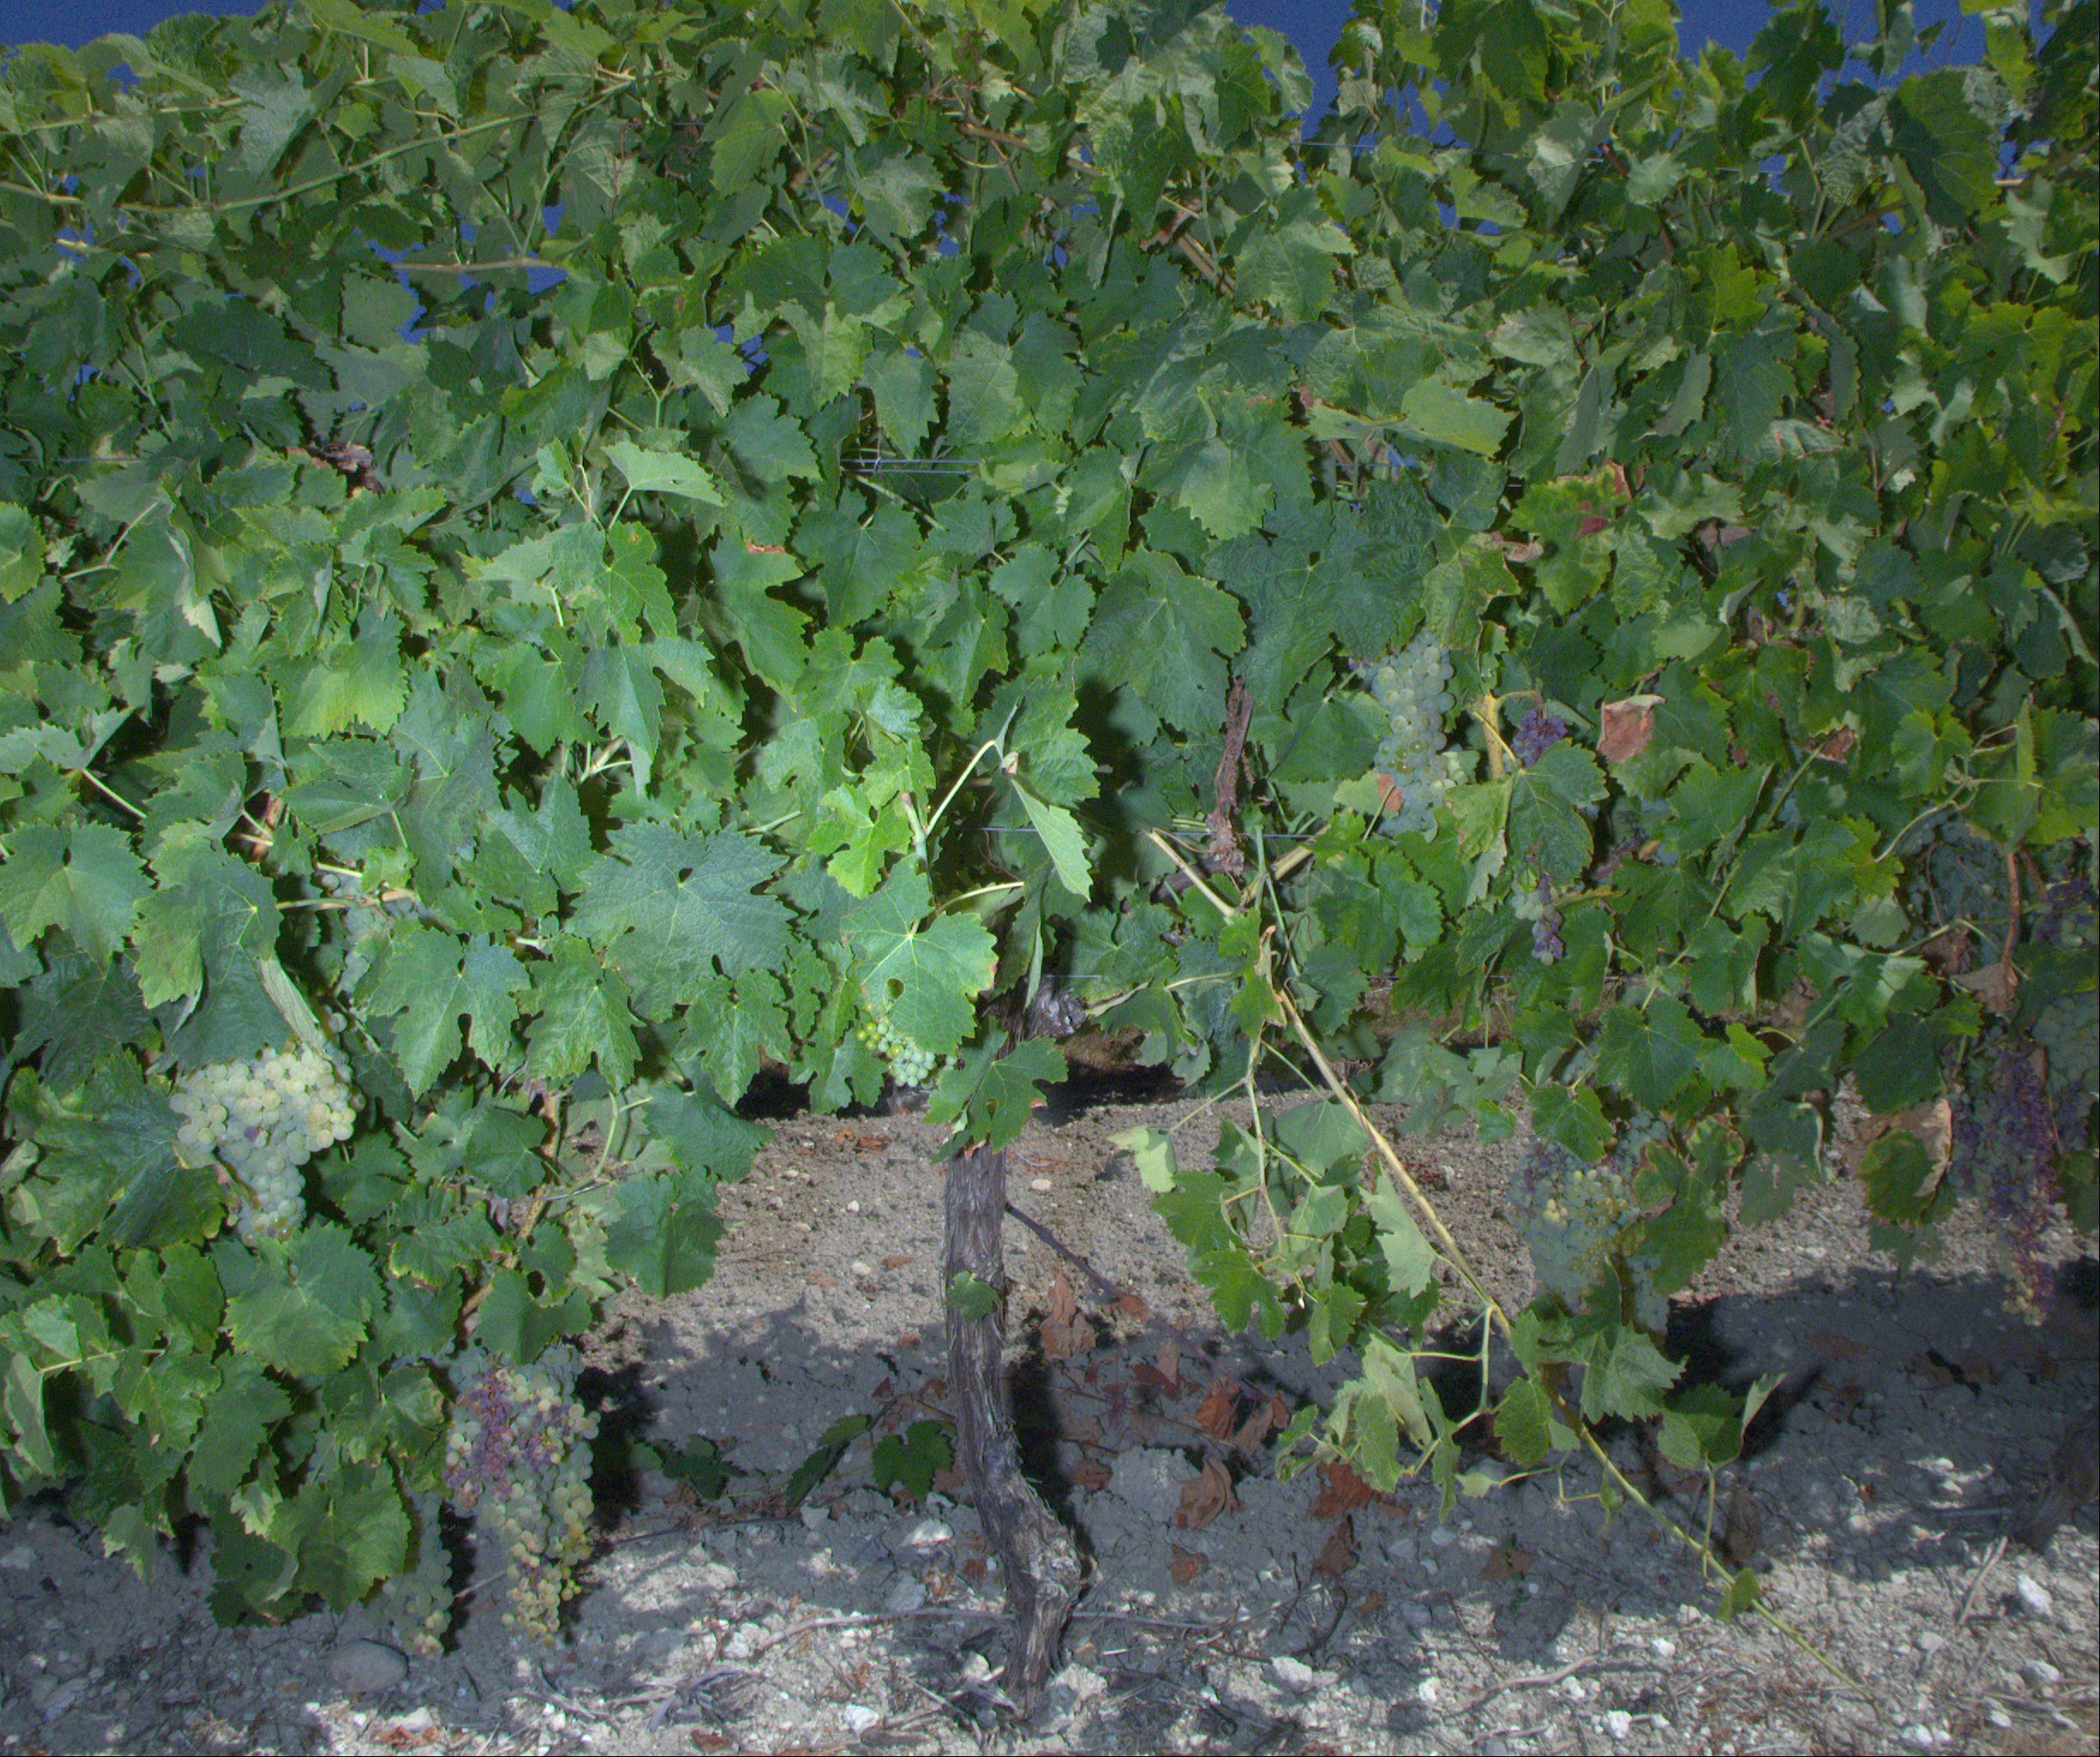
Grape variety: ugni-blanc
Disease: confounding disease (conf)